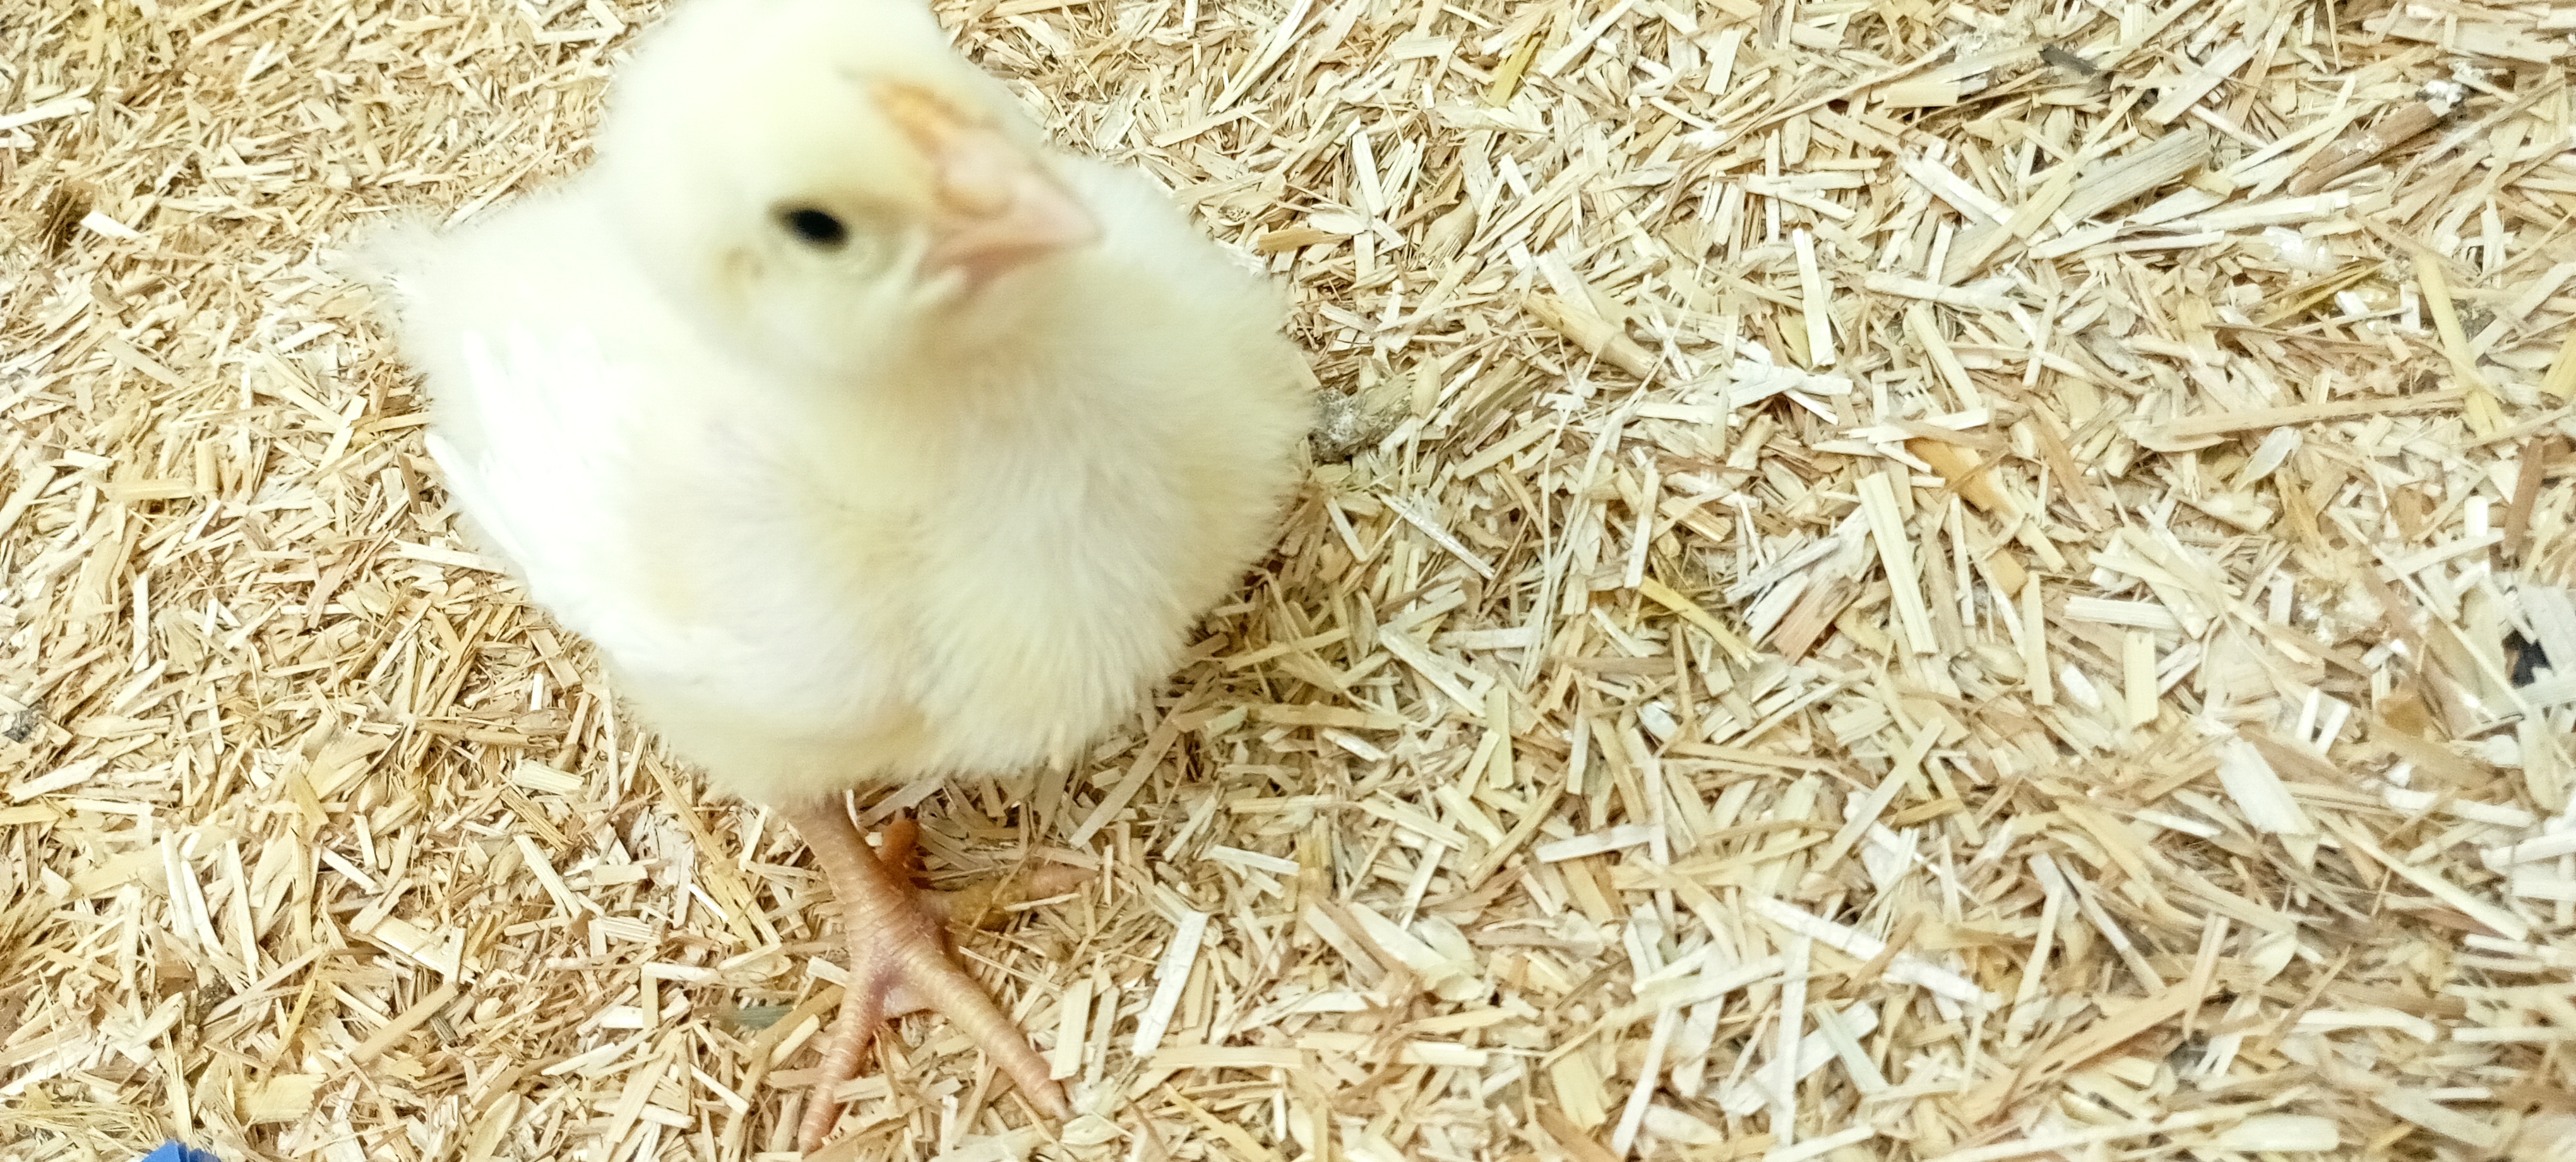
Weight: 182 g